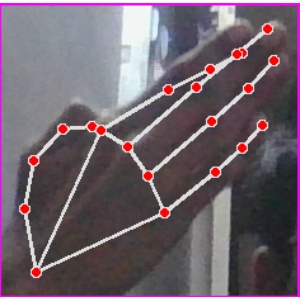
अक्षर: घ